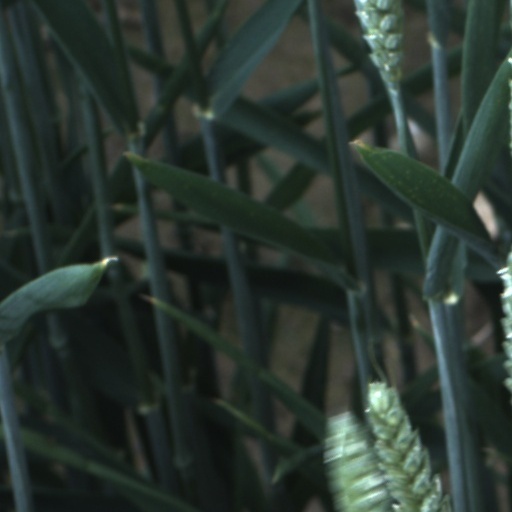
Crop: wheat